African trypanosomiasis

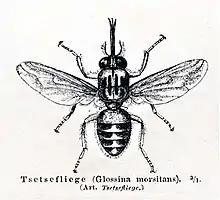
Drawing of a tsetse fly from 1880

The tsetse fly (genus "Glossina") is a large, brown, biting fly that serves as both a host and vector for the trypanosome parasites. While taking blood from a mammalian host, an infected tsetse fly injects metacyclic trypomastigotes into the skin tissue. Metacyclic trypomastigotes are the infectious form of the parasite that develops in the salivary glands of the vector and is transmitted through the bite. From the bite, parasites first enter the lymphatic system and then pass into the bloodstream. Inside the mammalian host, they transform into bloodstream trypomastigotes and are carried to other sites throughout the body, reach other body fluids (e.g., lymph, spinal fluid), and continue to replicate by binary fission.